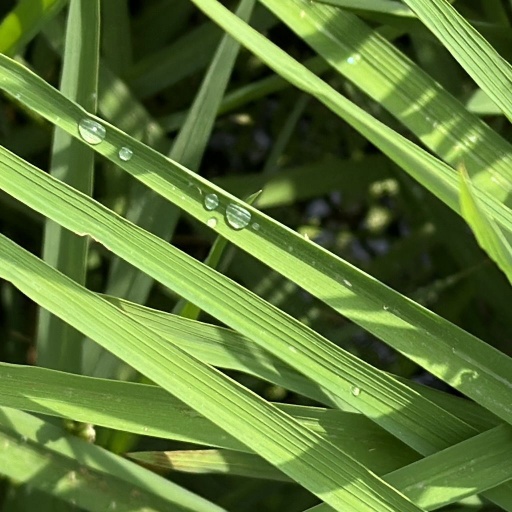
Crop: rice